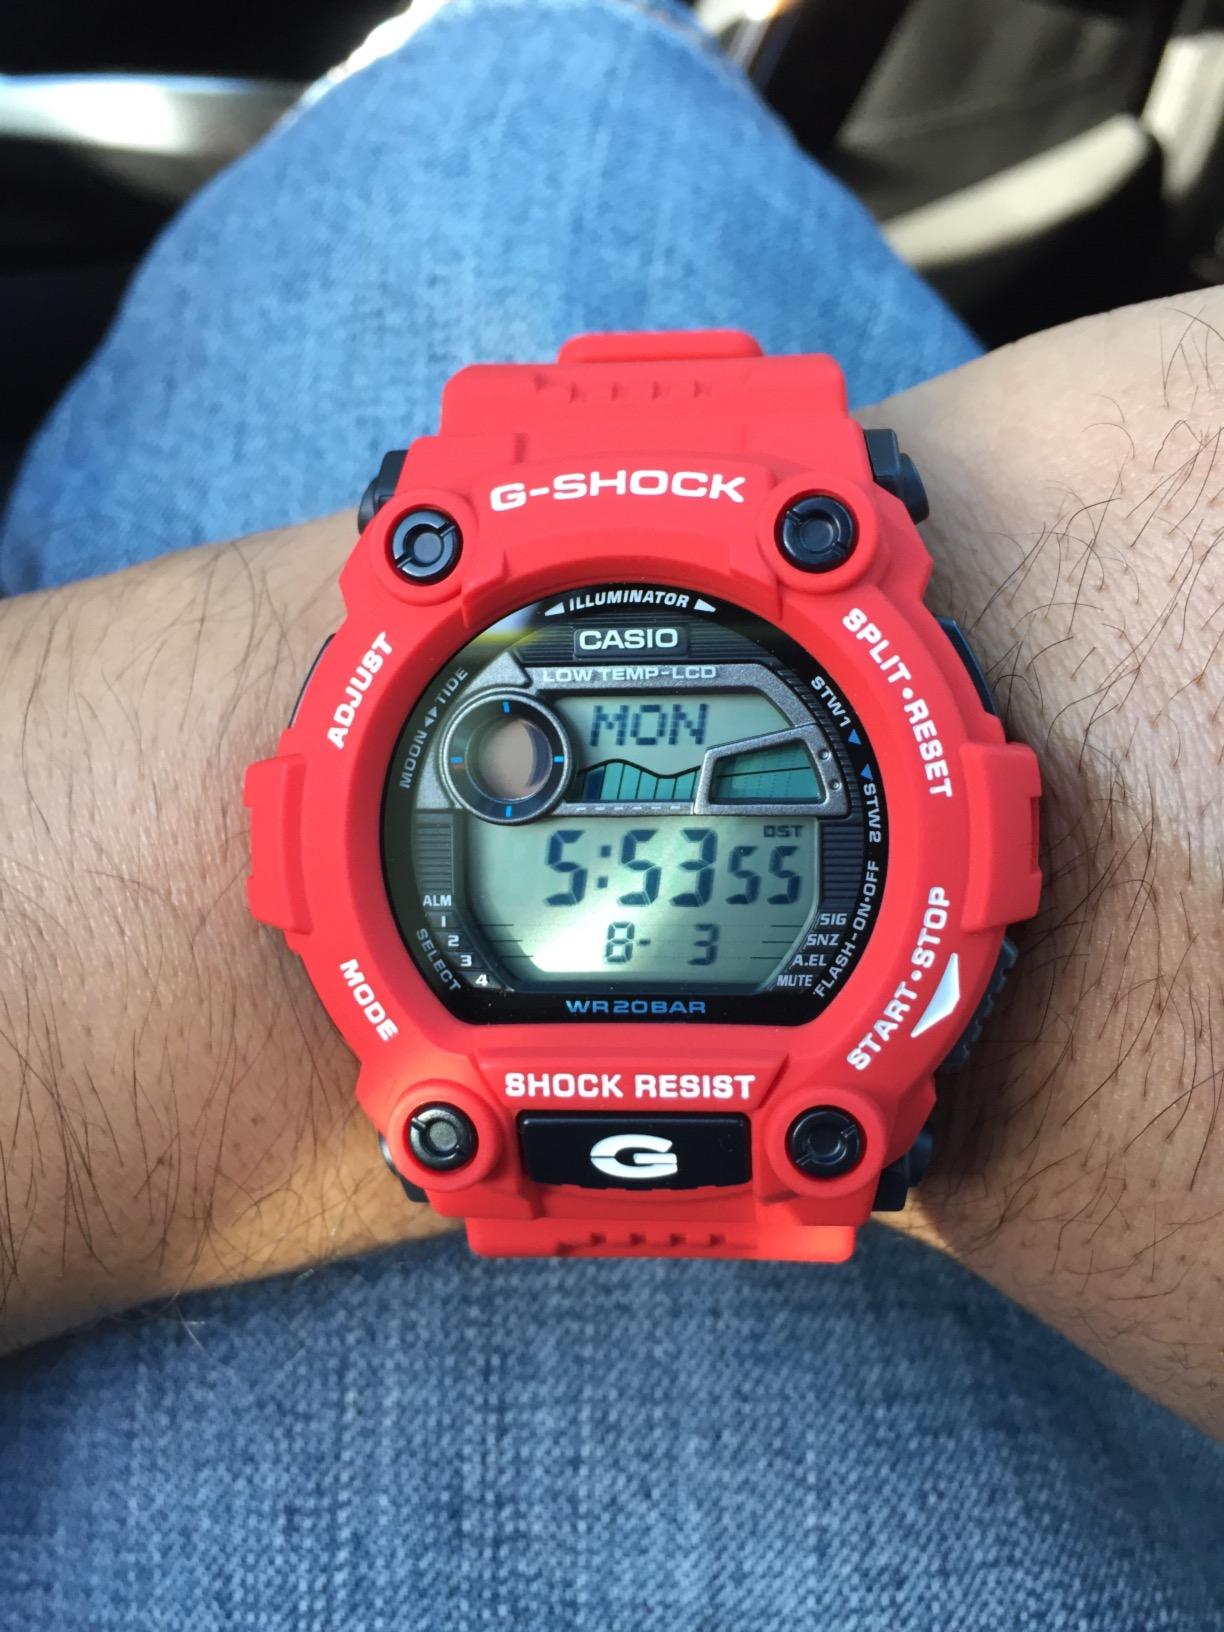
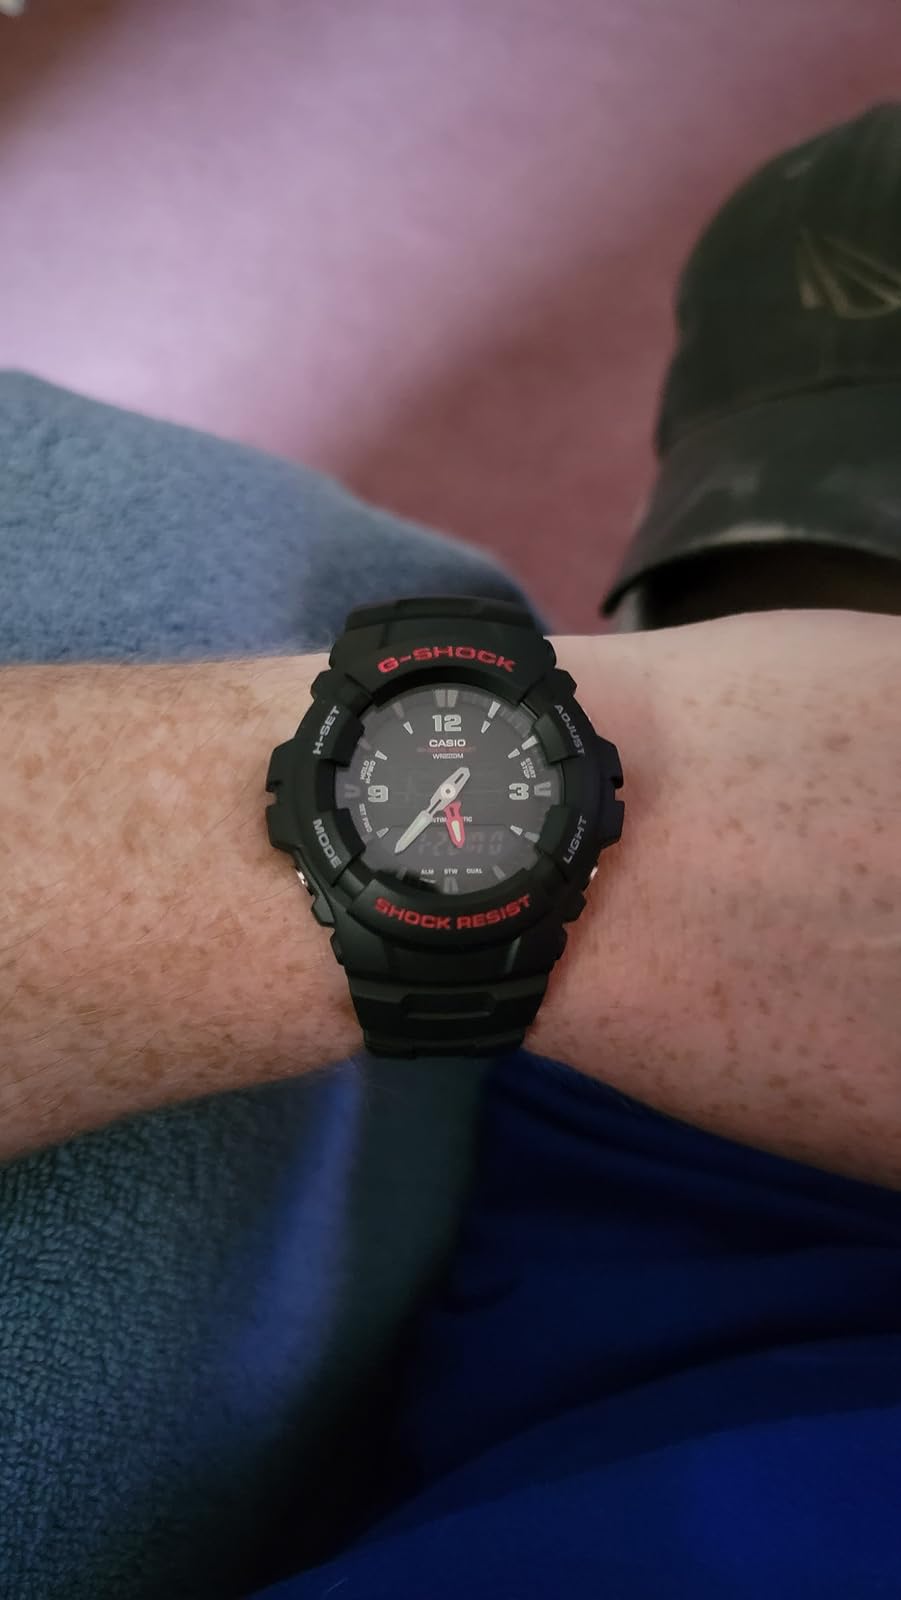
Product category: accessories_watch
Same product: no